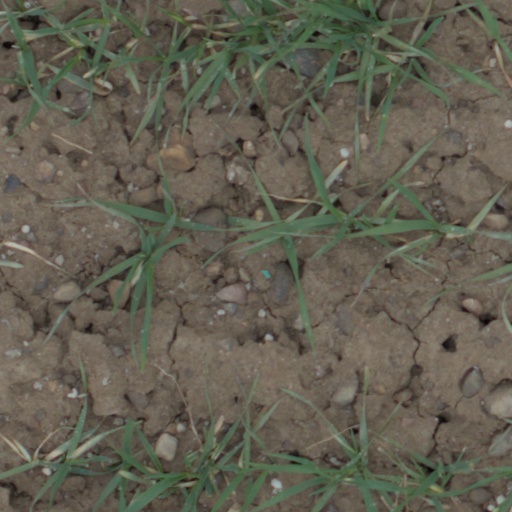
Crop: wheat